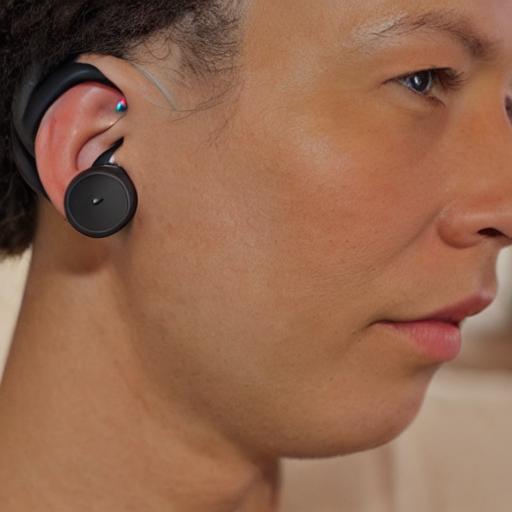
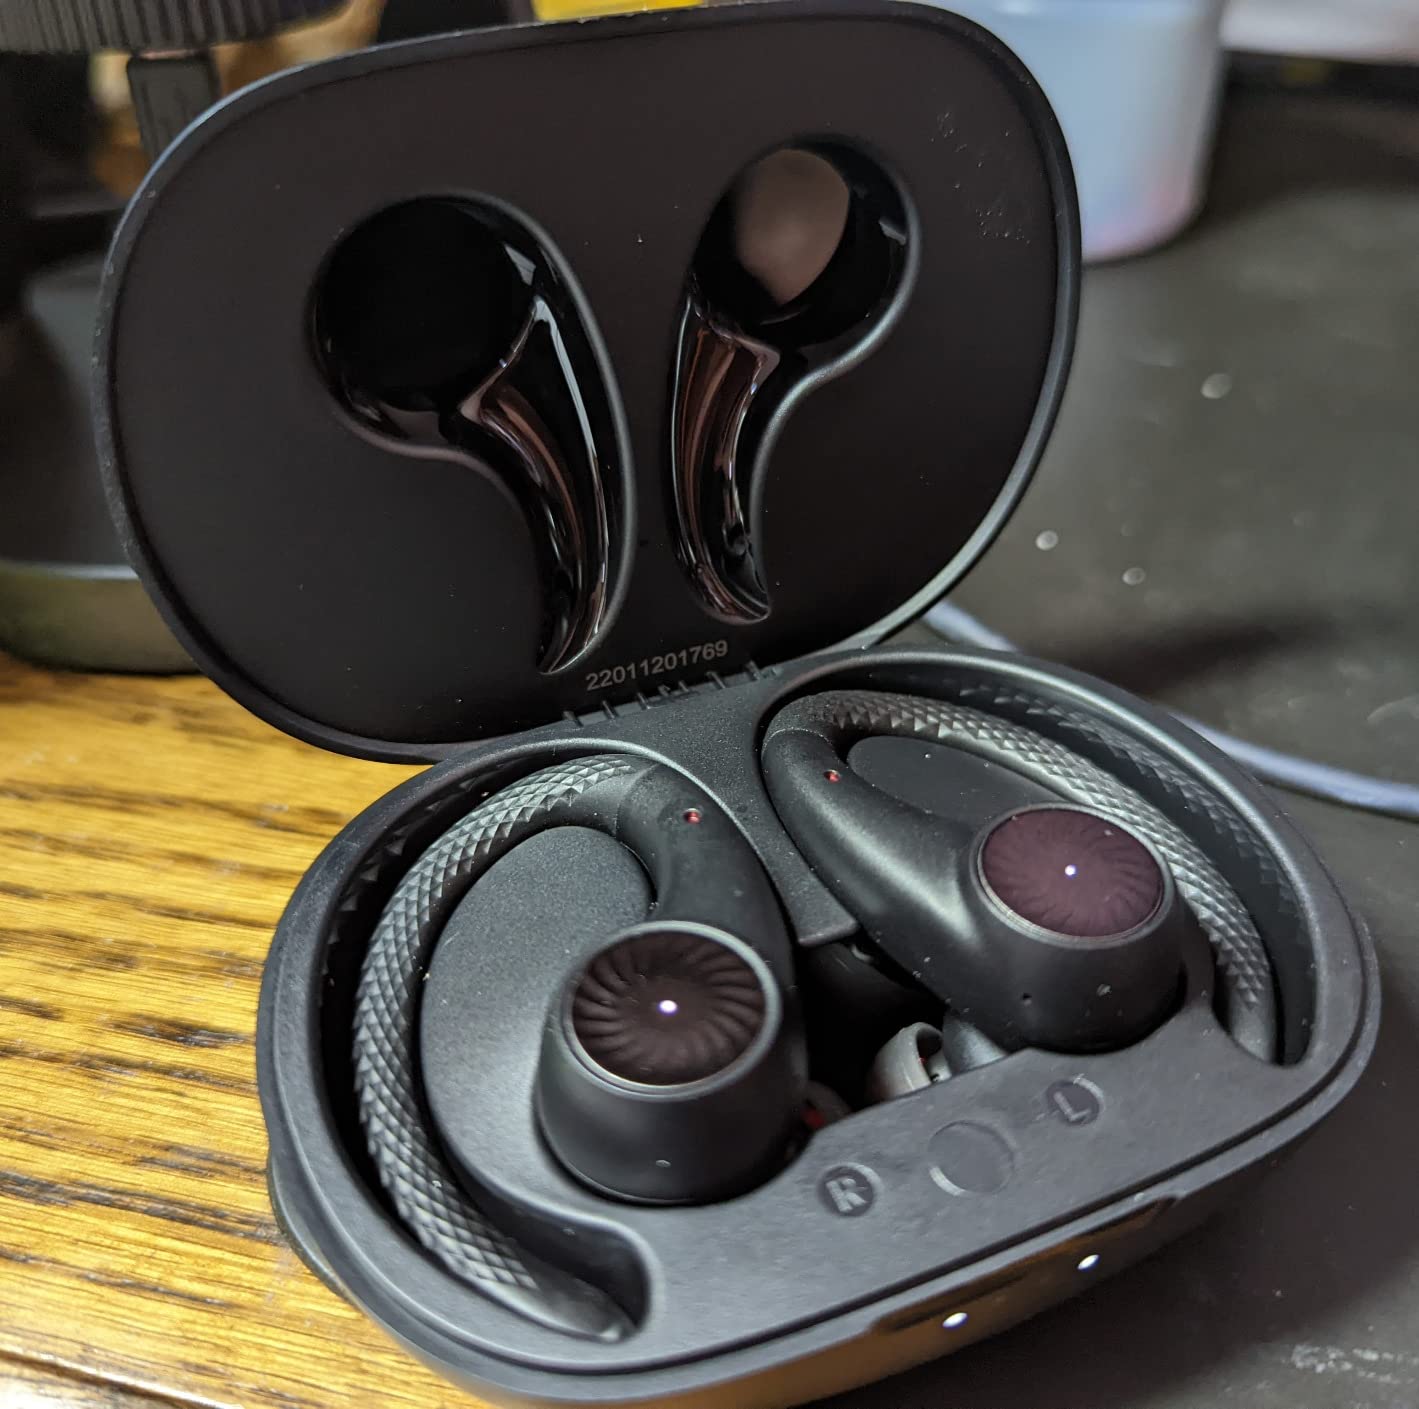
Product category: earbuds
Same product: no